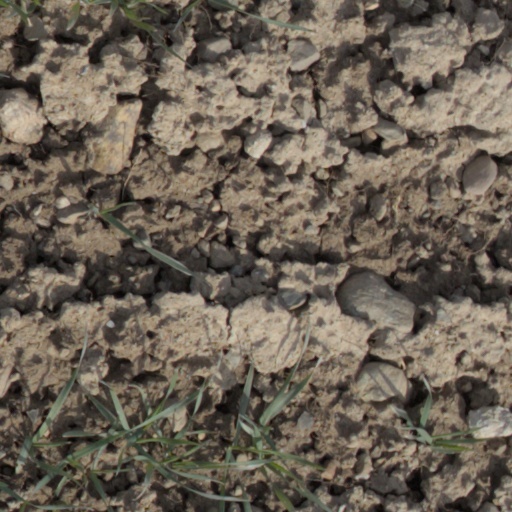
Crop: wheat